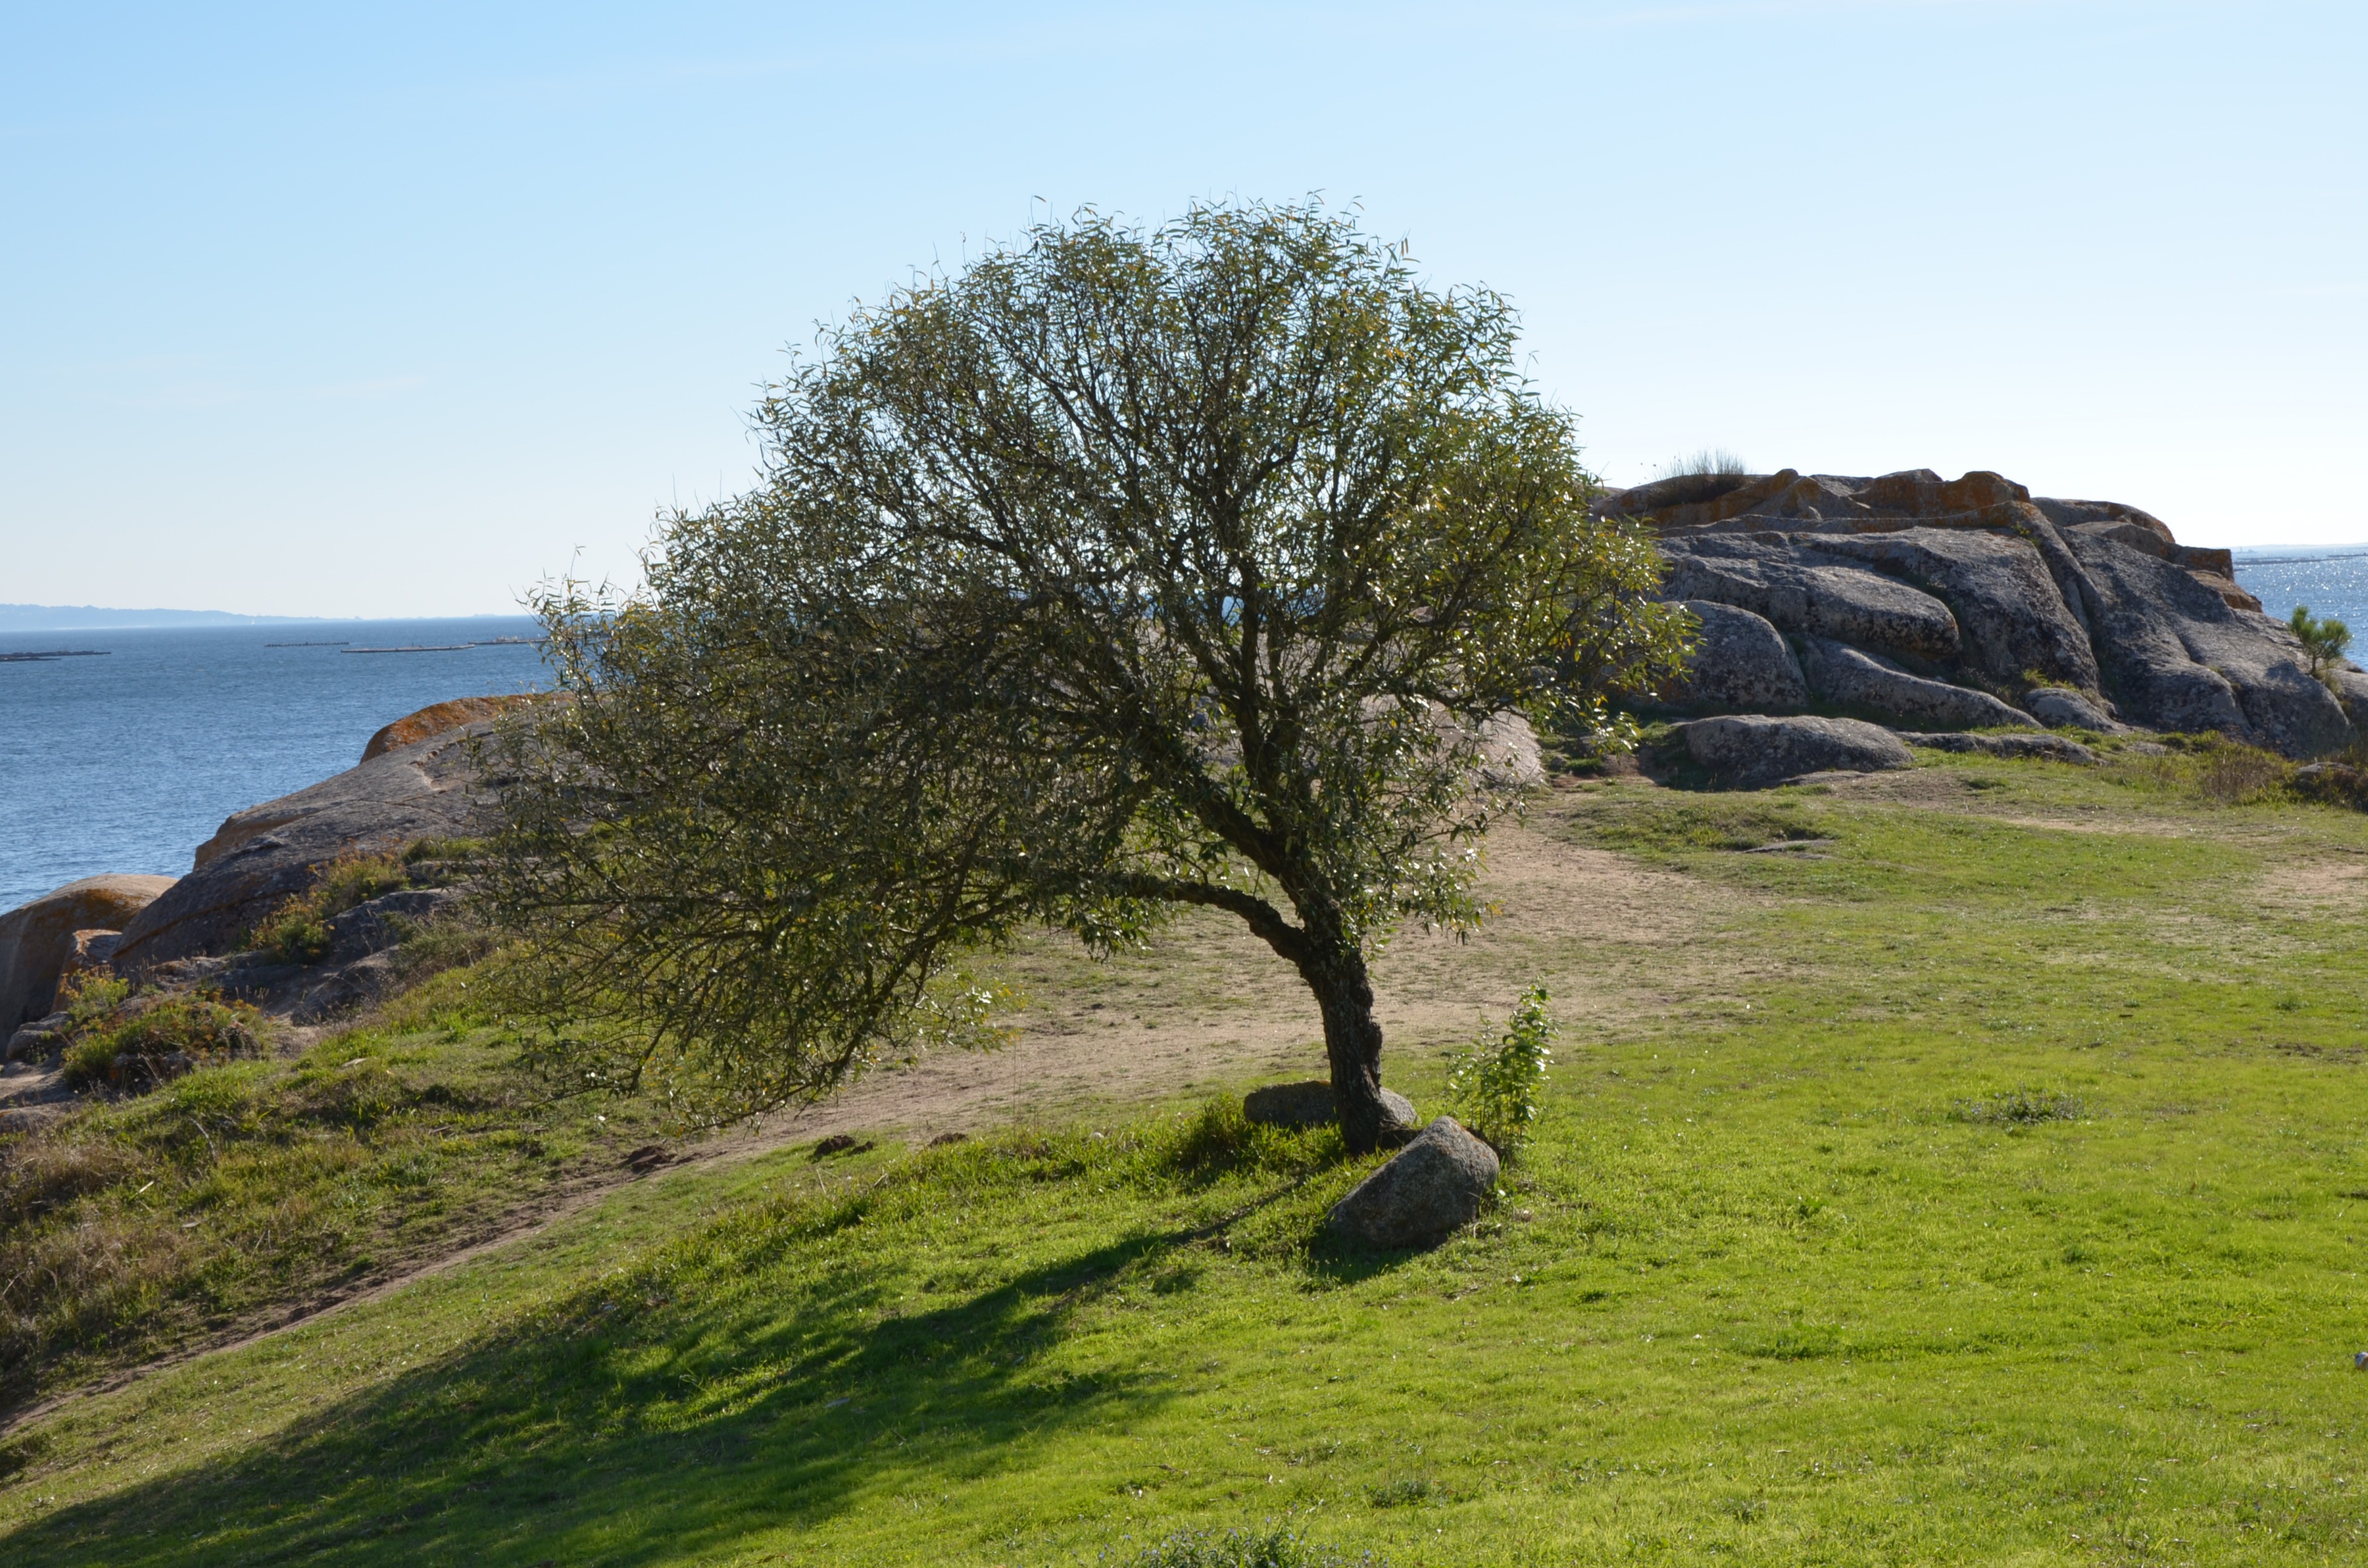
landscape, sea, coast, tree, nature, grass, rock, plant, sky, hill, shore, cliff, green, pasture, bay, contrast, terrain, headland, bank, vegetation, fell, nature reserve, woody plant, promontory, shrubland, mount scenery